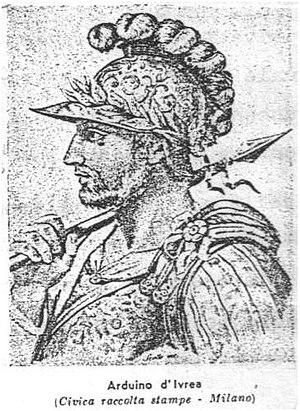
arduino d'ivrea, roi d'italie
La famille Merlo est une famille noble d'origine italienne, rattachée à la maison d'Ivrée, dont l'origine remonte au XIᵉ siècle.
Arduin, marquis d'Ivrée est un usurpateur du trône d'Italie au début du XIᵉ siècle.